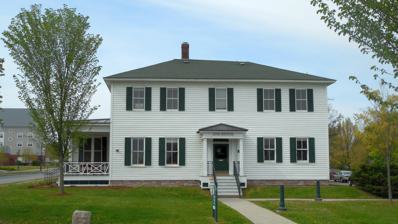
Building: Johnson House (University of Vermont)
Country: United States of America
Year built: 1806
University of Vermont campus building Johnson House The "Johnson House" at the University of Vermont General information Type Campus Building Location Burlington, Vermont Coordinates 44°28′28.34″N 73°11′43.95″W / 44.4745389°N 73.1955417°W / 44.4745389; -73.1955417 Completed 1806 (built) 1906 (moved to 590 Main Street) 2005 (moved to 617 Main Street) Design and construction Architect(s) John Johnson Johnson House is a campus building of the University of Vermont (UVM), which is located at 617 Main Street, on the southwestern corner of the intersection of University Heights in Burlington, Vermont . It was built in 1806 as part of a 22-acre farm by Moses Catlin on the parcel where Morrill Hall currently stands.  Due to the forthcoming construction of Morrill Hall, the house was moved in 1906 to 590 Main Street (the present location of the Dudley Davis Center ). The house was again moved on 9 July 2005 across the street to its current location at 617 Main Street, on the southwest side of the intersection of University Heights. Catlin sold the house and property to John Johnson (Vermont's third surveyor-general) in 1809.  Johnson was an accomplished architect and engineer who designed and oversaw the construction of the original college building (the 1802 predecessor to the present day "Old Mill" building ), its replacement (after it had burned down in 1824), as well as Grasse Mount in 1804, and Pomeroy Hall in 1828. The John Johnson House has housed the Gund Institute for Ecological Economics since 2002. References